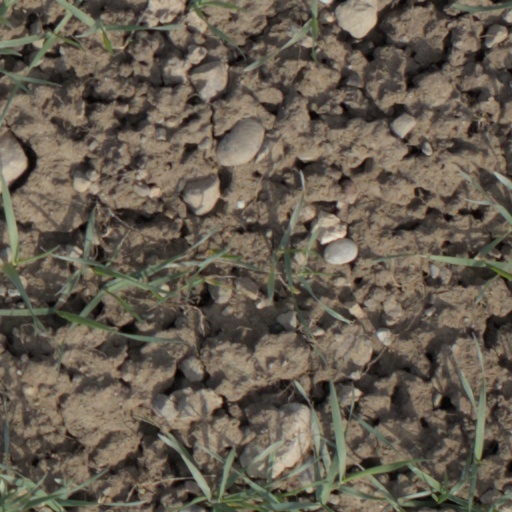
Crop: wheat